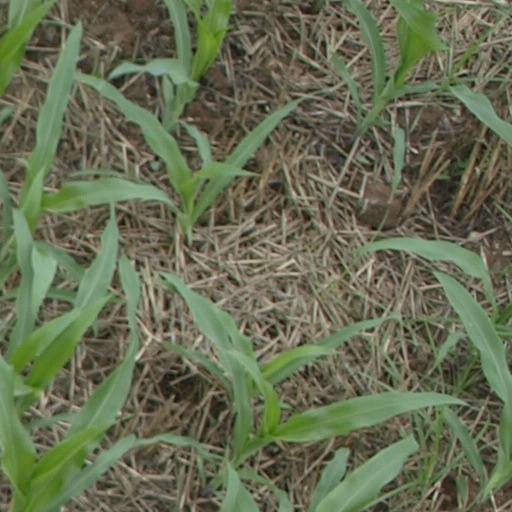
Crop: maize; corn